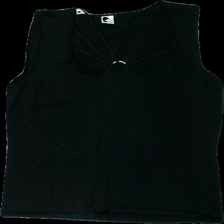
View: front
Type: Top
Category: Ladies
Brand: Not in the list
Colors: Black
Material: 62% visc, 38% nylo
Cut: Regular
Size: 42
Stains: Major
Damage: stains across the front of the clothing
Damage location: middle center
Damage 2: Stains
Damage 2 location: bottom center
Price range: <50
Recommended usage: Export
Description: Black top, no brand make. Size 42. Poor condition.